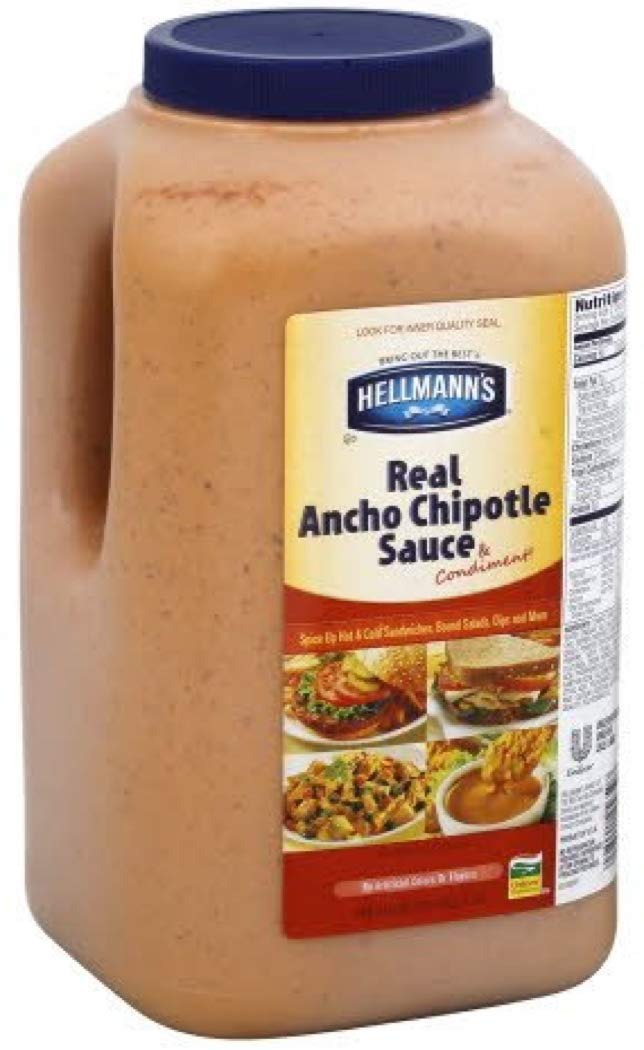
Item Name: Hellmann's Real Ancho Chipotle Sauce Jug, 1 gallon - 2 per case
Value: 256.0
Unit: Fl Oz

Price: 30.18